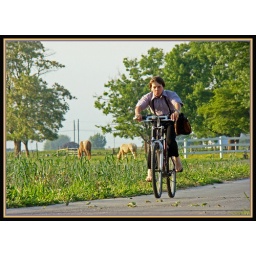
Amish boy rides a bike down his driveway in Lancaster County, PA.